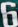
Number: 6